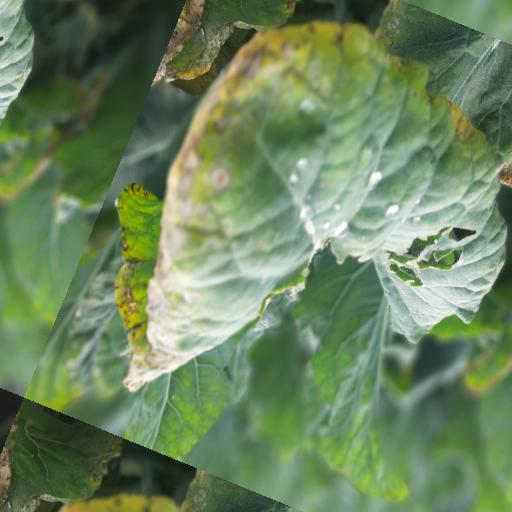
Label: Black Rot